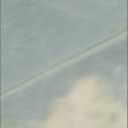
Label: Leaf_rust